Jasper National Park

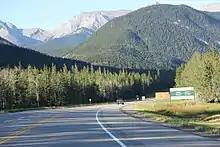
Entering the park on Yellowhead Highway

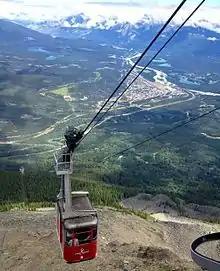
Jasper Skytram, with the town of Jasper in the valley below.

The park contains several major roads, most of which are intended to be scenic routes that provide access to all of the park's front-country attractions. Since a good sample of parks scenery and wildlife can be viewed from the roads themselves, driving them is considered a core part of the park experience.